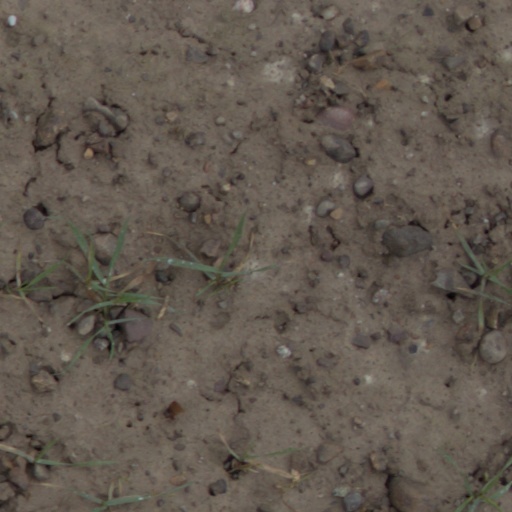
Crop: wheat